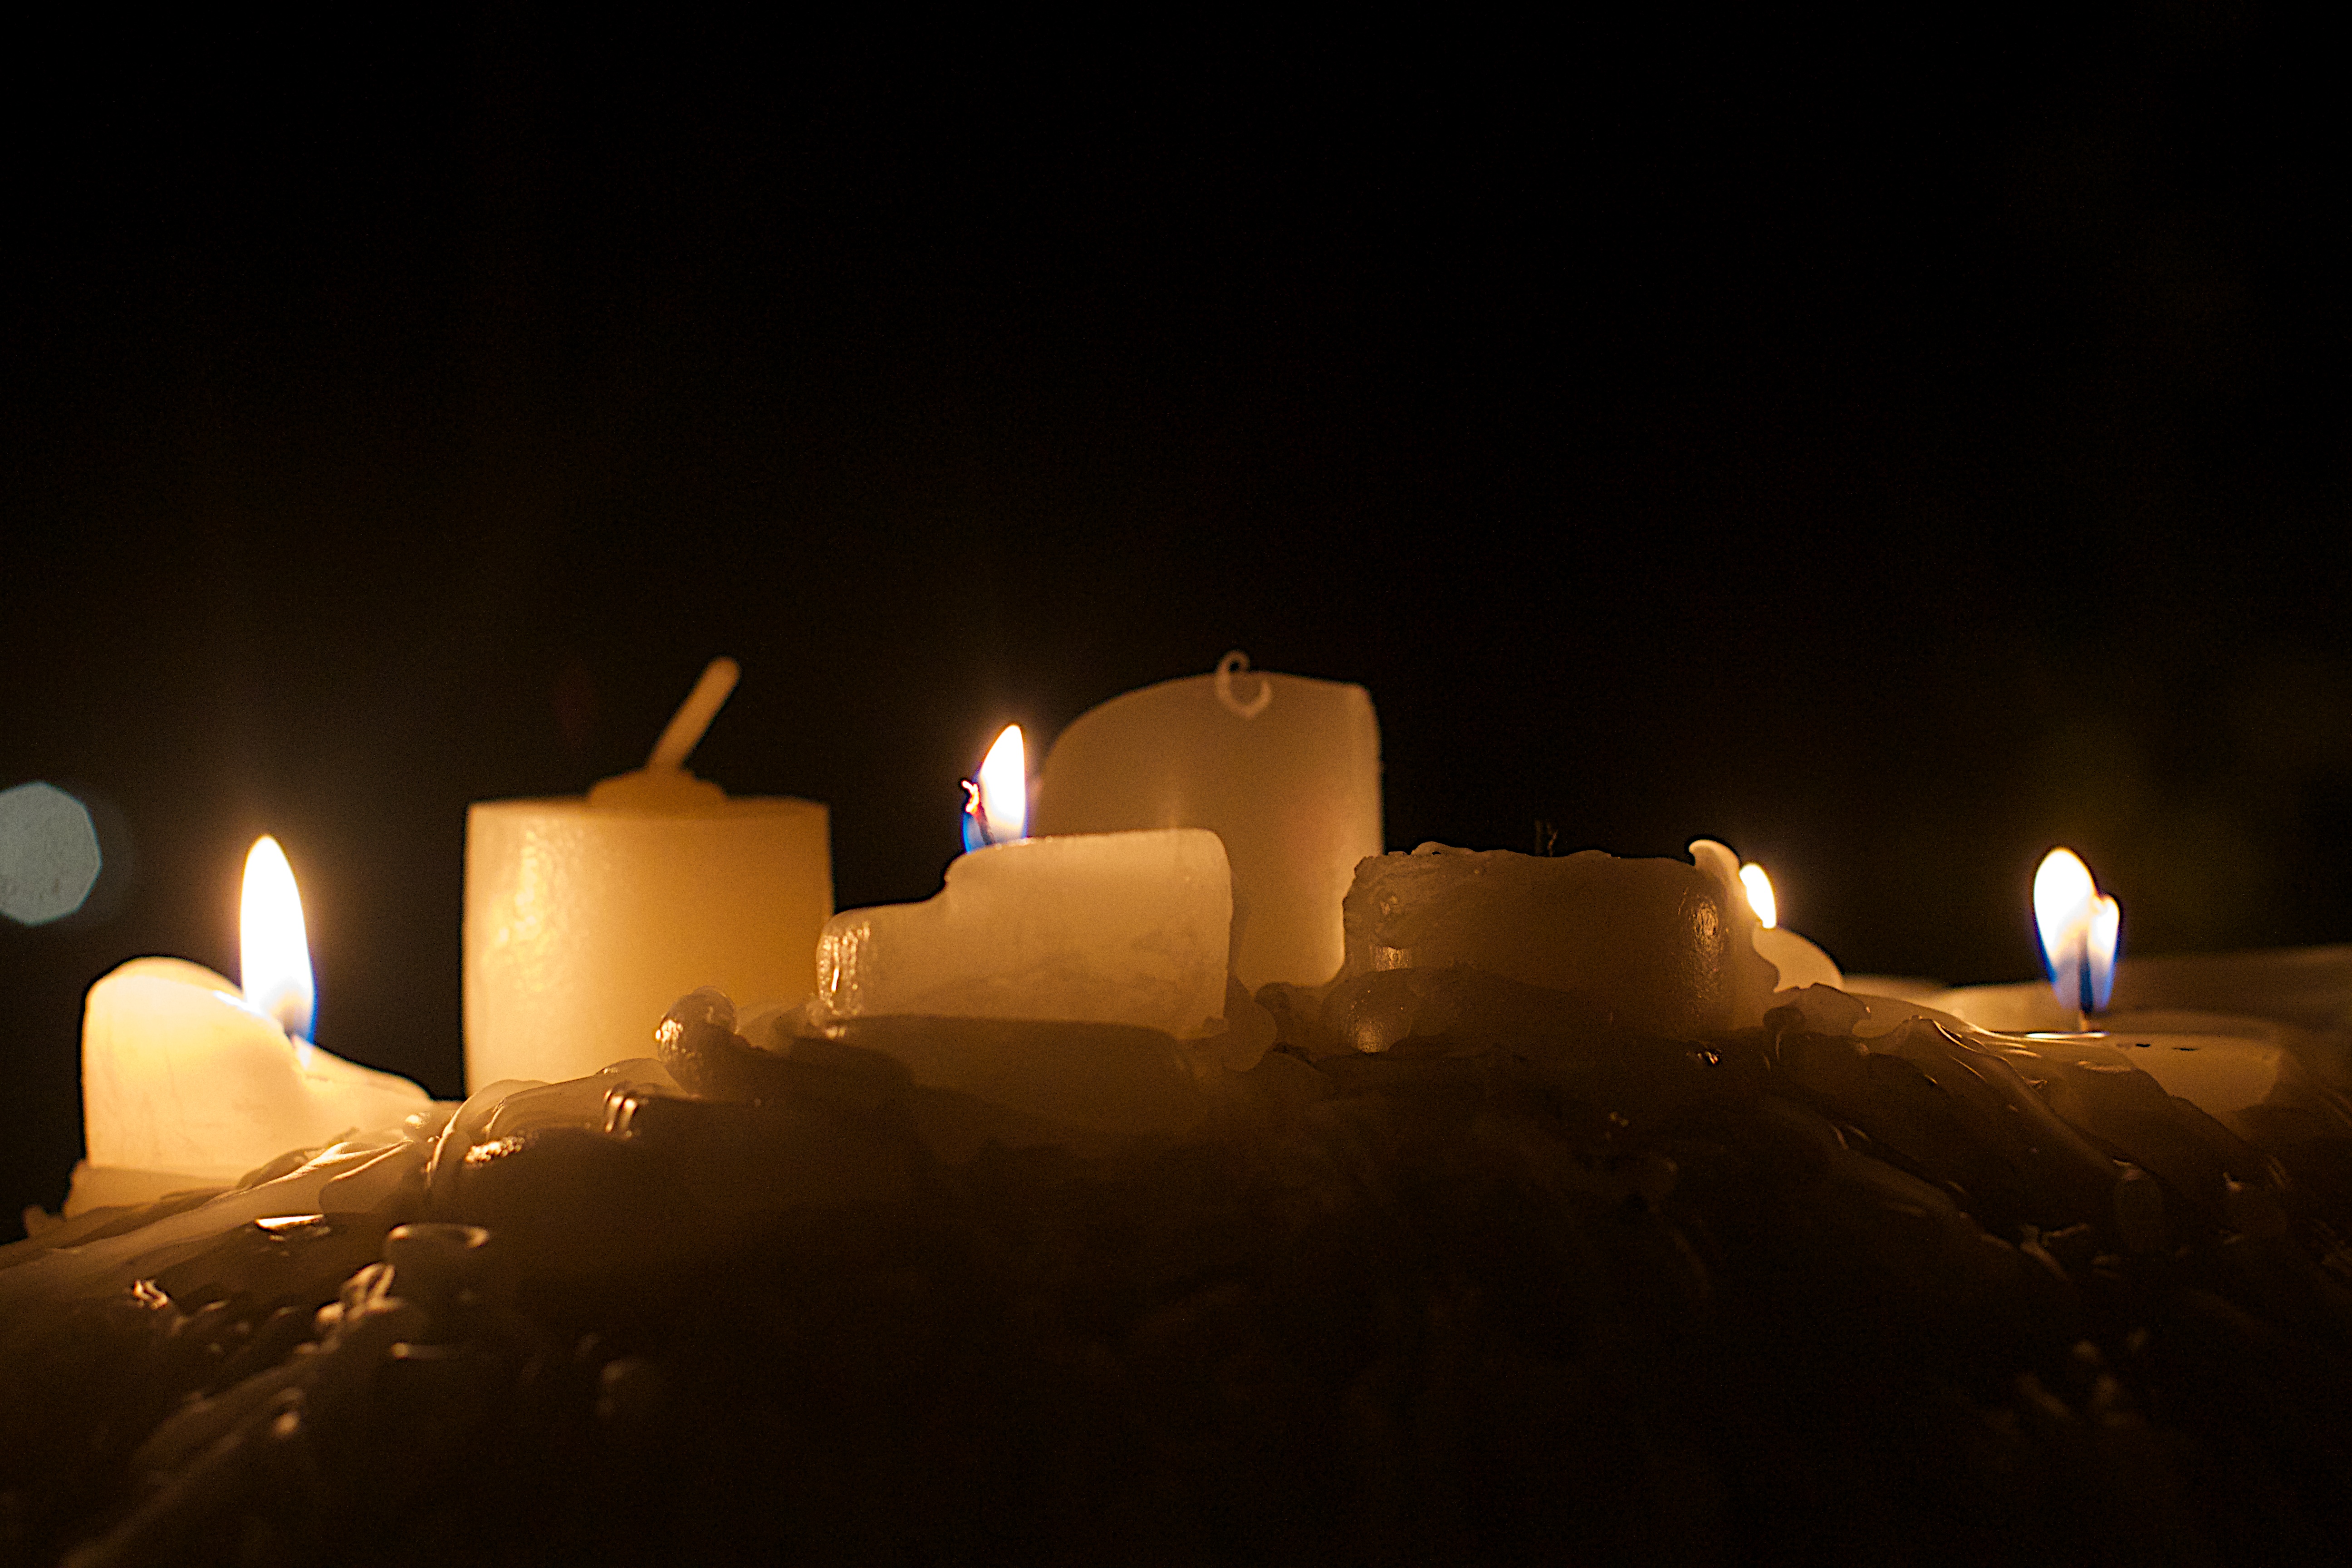
snow, light, night, sunlight, morning, evening, darkness, lighting, christmas decoration